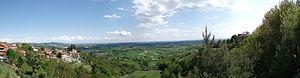
Cocconato également appelée Coconas, Coconnat ou Coconato est une commune italienne d'environ 1 600 habitants située dans la province d'Asti dans la région Piémont dans le nord-ouest de l'Italie.